Zollino railway station

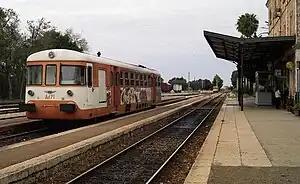
Zollino railway station

Zollino is a railway station in Zollino, Italy. The station is located on the Lecce–Otranto railway and Zollino-Gallipoli railway. The train services and the railway infrastructure are operated by Ferrovie del Sud Est.